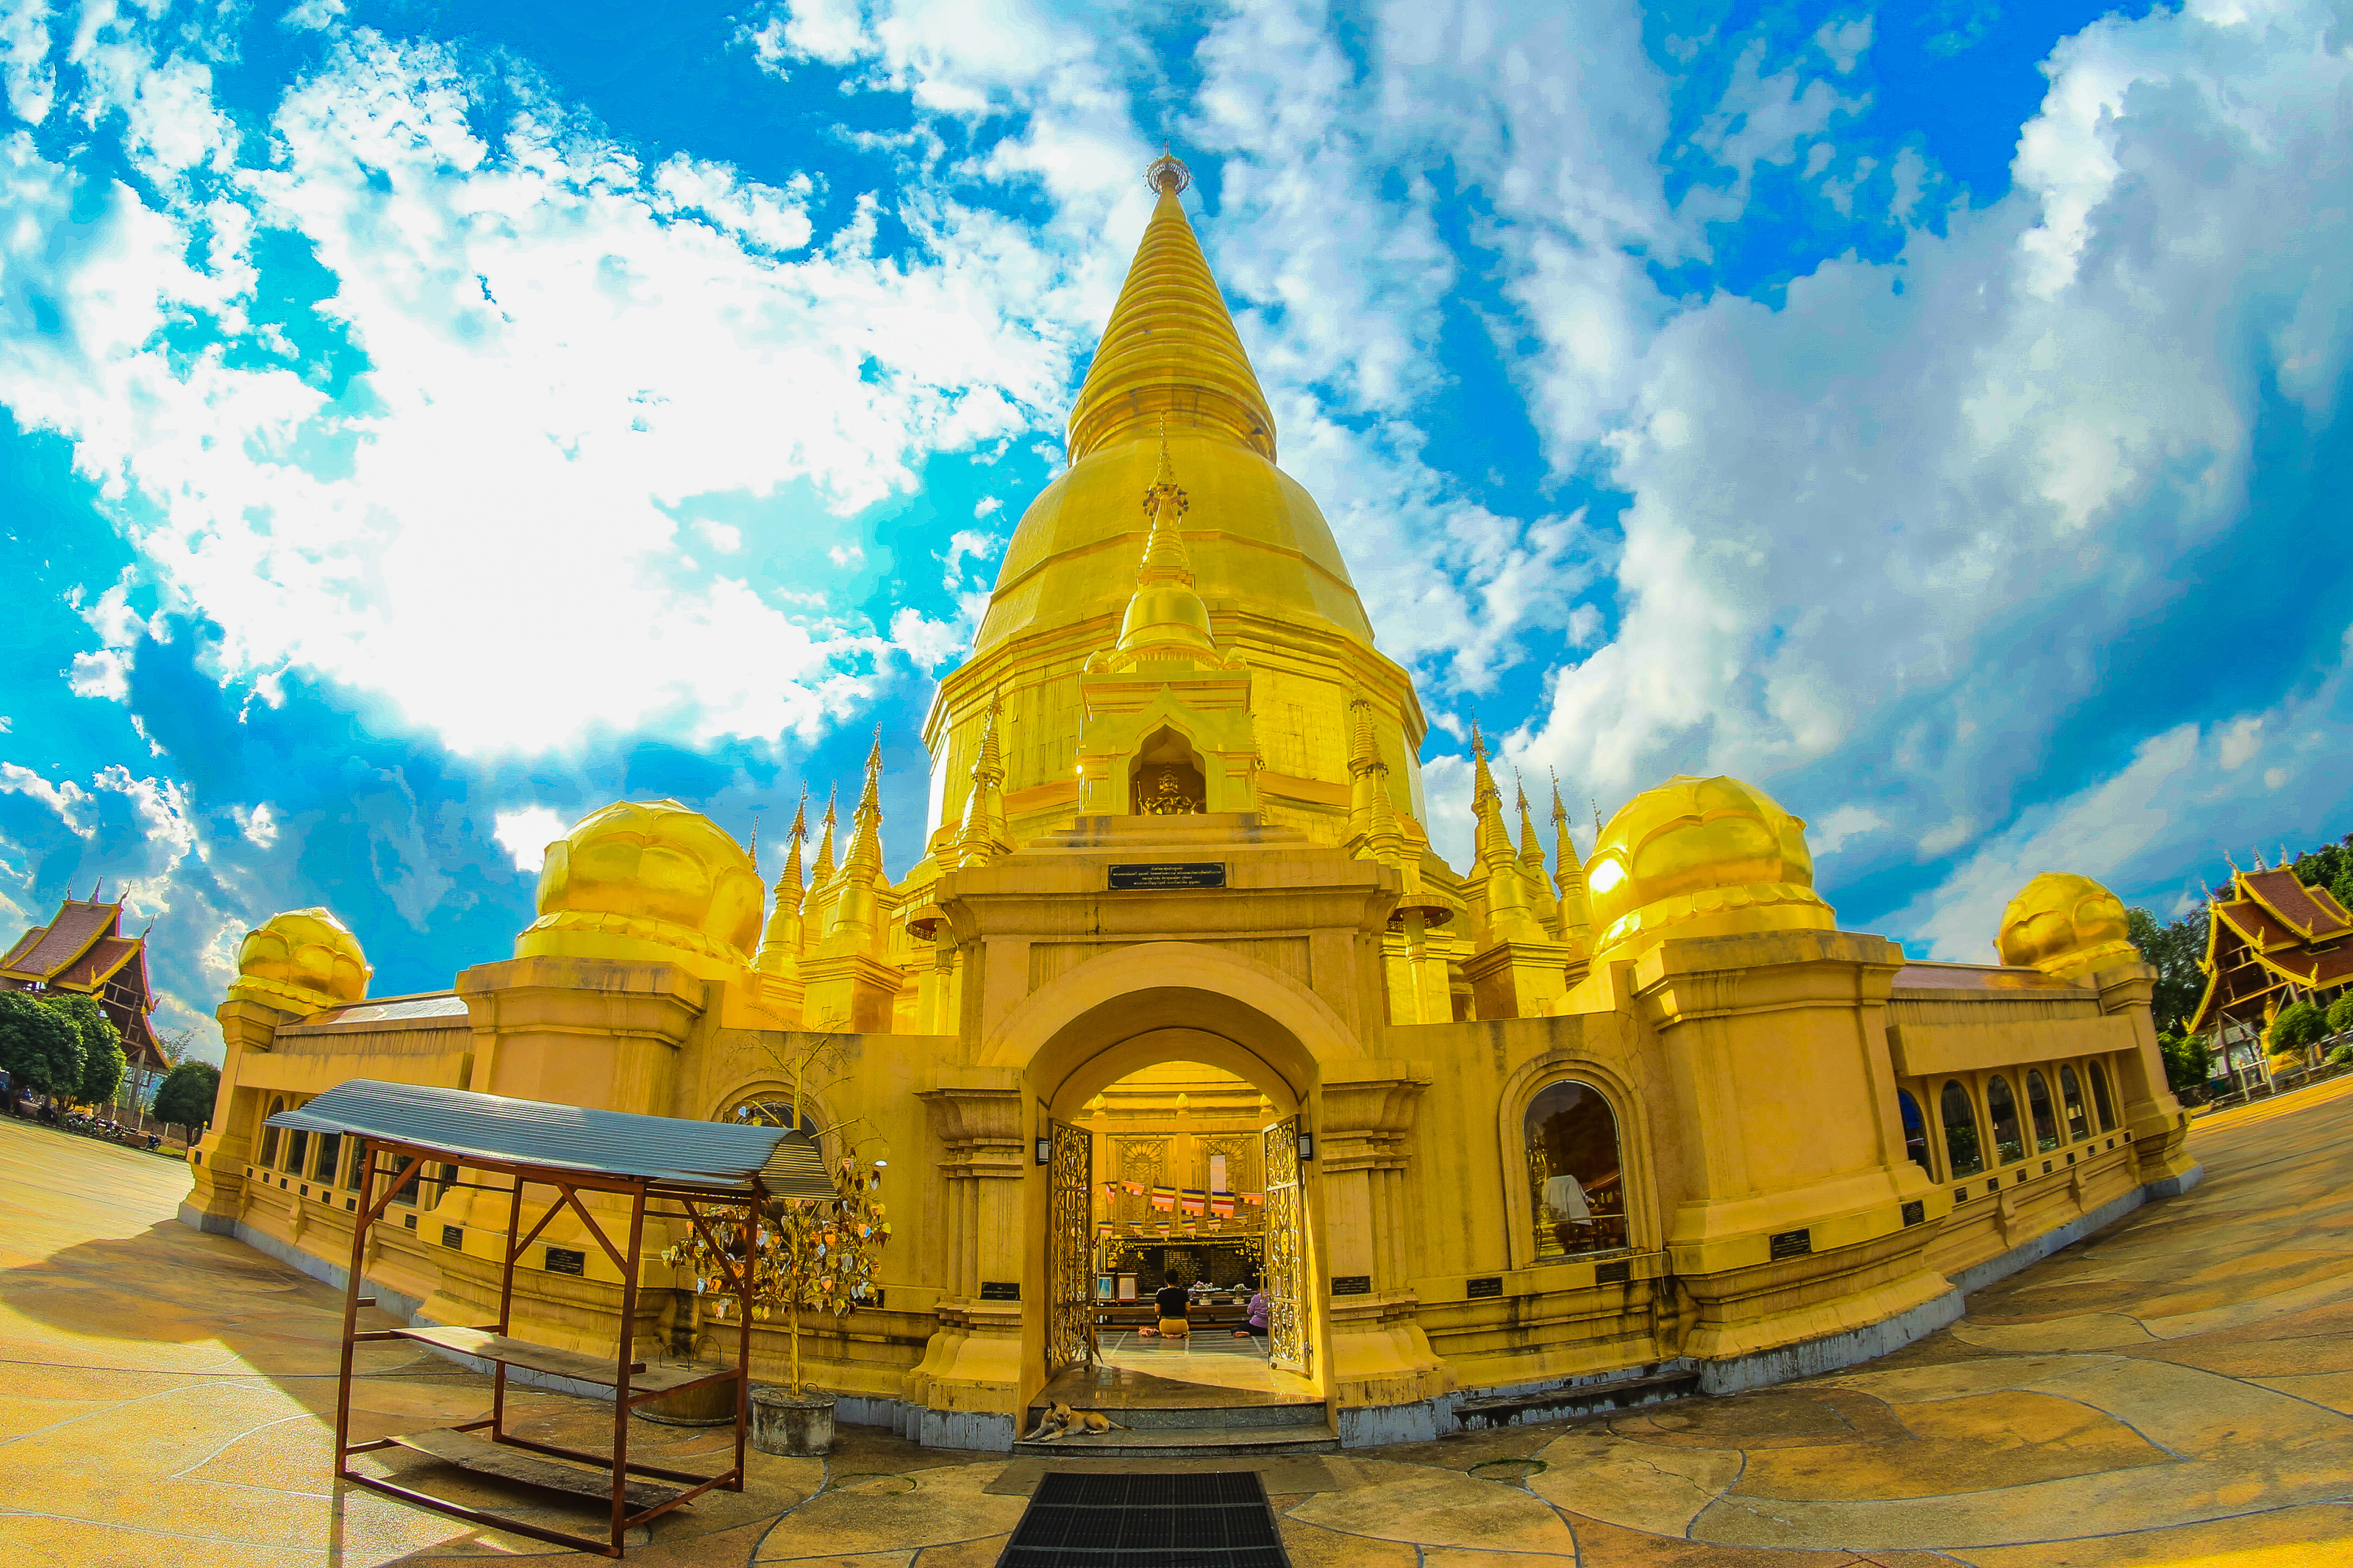
thailand, traditional, temple, asia, wat, ancient, famous, culture, buddha, religion, architecture, old, travel, gold, pagoda, buddhism, art, thai, asian, background, tourism, beautiful, sky, building, lamphun, statue, place, buddhist, tourist, religious, landmark, place of worship, yellow, cloud, photography, stupa, world, tourist attraction, panorama, historic site, shrine, spire, hindu temple, tower, illustration, classical architecture